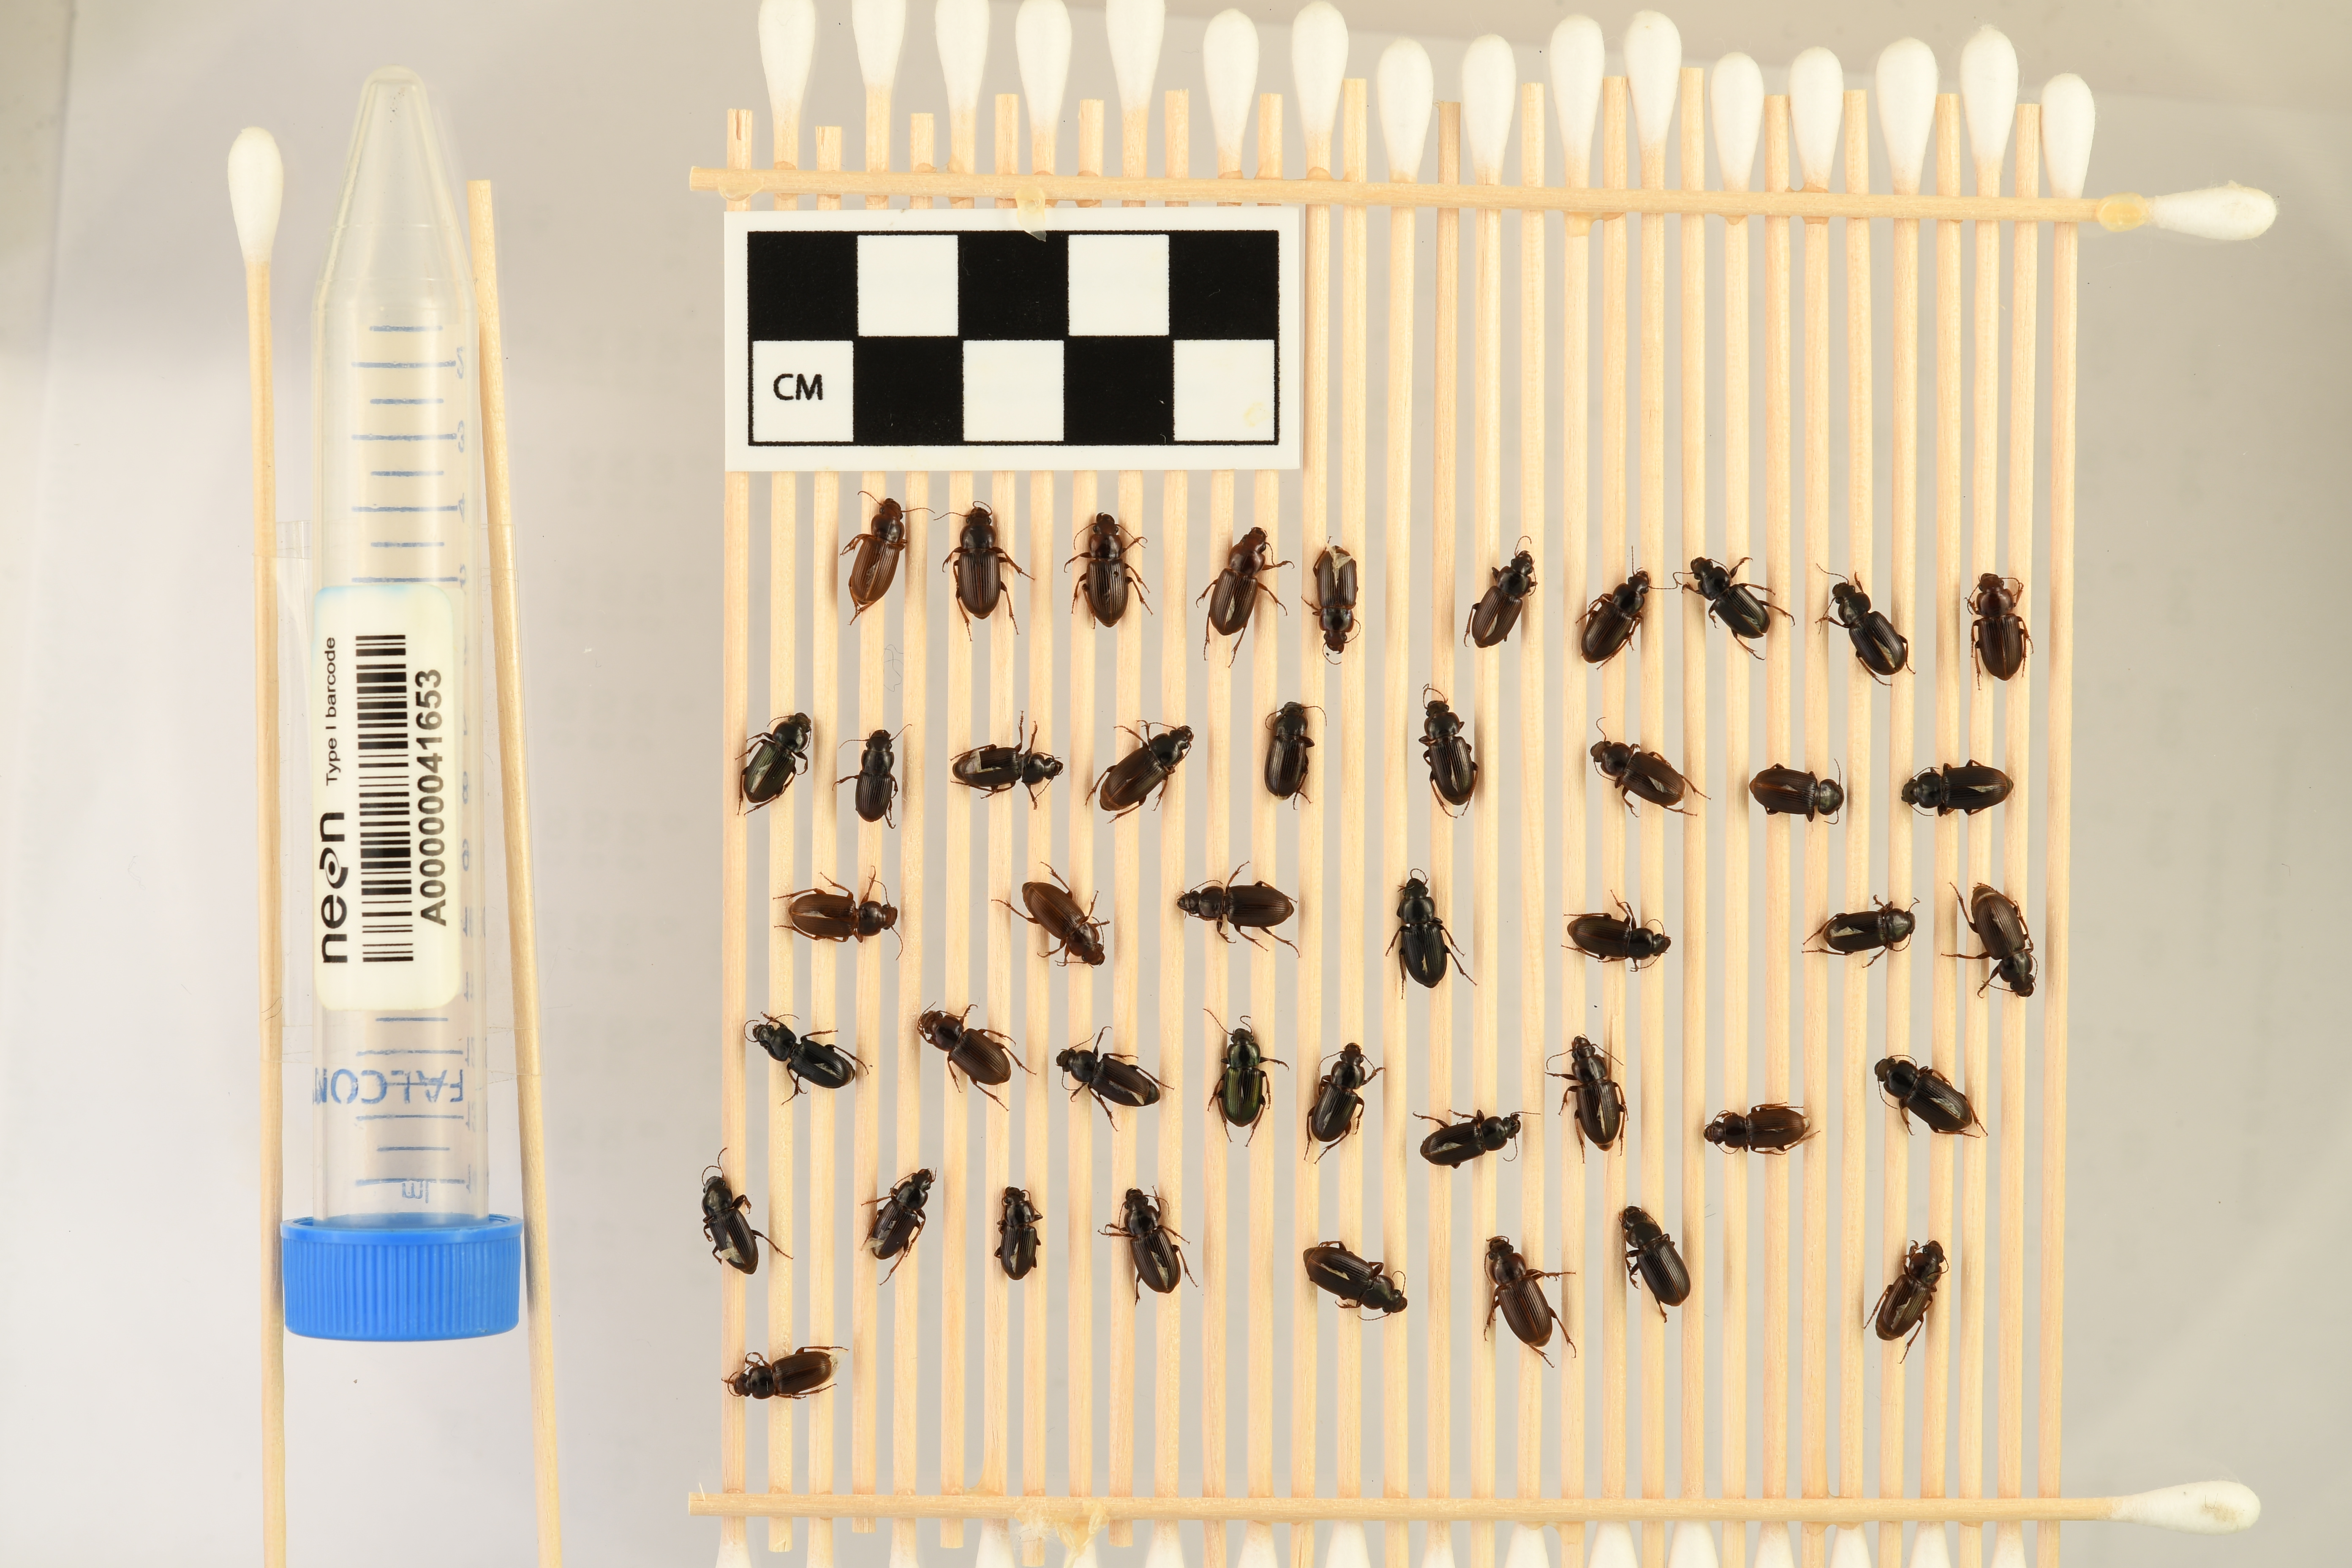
Harpalus amputatus — Konza Prairie Agroecosystem NEON, plot KONA_005. Beetle 1, ElytraLength: 0.622 cm (lying flat: Yes)

Harpalus amputatus — Konza Prairie Agroecosystem NEON, plot KONA_005. Beetle 1, ElytraWidth: 0.3498 cm (lying flat: Yes)

Harpalus amputatus — Konza Prairie Agroecosystem NEON, plot KONA_005. Beetle 2, ElytraLength: 0.6051 cm (lying flat: Yes)

Harpalus amputatus — Konza Prairie Agroecosystem NEON, plot KONA_005. Beetle 2, ElytraWidth: 0.3723 cm (lying flat: Yes)

Harpalus amputatus — Konza Prairie Agroecosystem NEON, plot KONA_005. Beetle 3, ElytraLength: 0.6048 cm (lying flat: Yes)

Harpalus amputatus — Konza Prairie Agroecosystem NEON, plot KONA_005. Beetle 3, ElytraWidth: 0.3607 cm (lying flat: Yes)

Harpalus amputatus — Konza Prairie Agroecosystem NEON, plot KONA_005. Beetle 4, ElytraLength: 0.5921 cm (lying flat: Yes)

Harpalus amputatus — Konza Prairie Agroecosystem NEON, plot KONA_005. Beetle 4, ElytraWidth: 0.3757 cm (lying flat: Yes)

Harpalus amputatus — Konza Prairie Agroecosystem NEON, plot KONA_005. Beetle 5, ElytraLength: 0.5815 cm (lying flat: Yes)

Harpalus amputatus — Konza Prairie Agroecosystem NEON, plot KONA_005. Beetle 5, ElytraWidth: 0.3607 cm (lying flat: Yes)

Harpalus amputatus — Konza Prairie Agroecosystem NEON, plot KONA_005. Beetle 6, ElytraLength: 0.5625 cm (lying flat: Yes)

Harpalus amputatus — Konza Prairie Agroecosystem NEON, plot KONA_005. Beetle 6, ElytraWidth: 0.3649 cm (lying flat: Yes)

Harpalus amputatus — Konza Prairie Agroecosystem NEON, plot KONA_005. Beetle 7, ElytraLength: 0.5612 cm (lying flat: Yes)

Harpalus amputatus — Konza Prairie Agroecosystem NEON, plot KONA_005. Beetle 7, ElytraWidth: 0.3258 cm (lying flat: Yes)

Harpalus amputatus — Konza Prairie Agroecosystem NEON, plot KONA_005. Beetle 8, ElytraLength: 0.5429 cm (lying flat: Yes)

Harpalus amputatus — Konza Prairie Agroecosystem NEON, plot KONA_005. Beetle 8, ElytraWidth: 0.3372 cm (lying flat: Yes)

Harpalus amputatus — Konza Prairie Agroecosystem NEON, plot KONA_005. Beetle 9, ElytraLength: 0.6002 cm (lying flat: Yes)

Harpalus amputatus — Konza Prairie Agroecosystem NEON, plot KONA_005. Beetle 9, ElytraWidth: 0.3677 cm (lying flat: Yes)

Harpalus amputatus — Konza Prairie Agroecosystem NEON, plot KONA_005. Beetle 10, ElytraLength: 0.5971 cm (lying flat: Yes)

Harpalus amputatus — Konza Prairie Agroecosystem NEON, plot KONA_005. Beetle 10, ElytraWidth: 0.3865 cm (lying flat: Yes)

Harpalus amputatus — Konza Prairie Agroecosystem NEON, plot KONA_005. Beetle 11, ElytraLength: 0.5547 cm (lying flat: Yes)

Harpalus amputatus — Konza Prairie Agroecosystem NEON, plot KONA_005. Beetle 11, ElytraWidth: 0.3582 cm (lying flat: Yes)

Harpalus amputatus — Konza Prairie Agroecosystem NEON, plot KONA_005. Beetle 12, ElytraLength: 0.4703 cm (lying flat: Yes)

Harpalus amputatus — Konza Prairie Agroecosystem NEON, plot KONA_005. Beetle 12, ElytraWidth: 0.3307 cm (lying flat: Yes)

Harpalus amputatus — Konza Prairie Agroecosystem NEON, plot KONA_005. Beetle 13, ElytraLength: 0.564 cm (lying flat: Yes)

Harpalus amputatus — Konza Prairie Agroecosystem NEON, plot KONA_005. Beetle 13, ElytraWidth: 0.3174 cm (lying flat: Yes)

Harpalus amputatus — Konza Prairie Agroecosystem NEON, plot KONA_005. Beetle 14, ElytraLength: 0.5929 cm (lying flat: Yes)

Harpalus amputatus — Konza Prairie Agroecosystem NEON, plot KONA_005. Beetle 14, ElytraWidth: 0.3621 cm (lying flat: Yes)

Harpalus amputatus — Konza Prairie Agroecosystem NEON, plot KONA_005. Beetle 15, ElytraLength: 0.5679 cm (lying flat: Yes)

Harpalus amputatus — Konza Prairie Agroecosystem NEON, plot KONA_005. Beetle 15, ElytraWidth: 0.3289 cm (lying flat: Yes)

Harpalus amputatus — Konza Prairie Agroecosystem NEON, plot KONA_005. Beetle 16, ElytraLength: 0.6038 cm (lying flat: Yes)

Harpalus amputatus — Konza Prairie Agroecosystem NEON, plot KONA_005. Beetle 16, ElytraWidth: 0.3723 cm (lying flat: Yes)

Harpalus amputatus — Konza Prairie Agroecosystem NEON, plot KONA_005. Beetle 17, ElytraLength: 0.6144 cm (lying flat: Yes)

Harpalus amputatus — Konza Prairie Agroecosystem NEON, plot KONA_005. Beetle 17, ElytraWidth: 0.3536 cm (lying flat: Yes)

Harpalus amputatus — Konza Prairie Agroecosystem NEON, plot KONA_005. Beetle 18, ElytraLength: 0.6251 cm (lying flat: Yes)

Harpalus amputatus — Konza Prairie Agroecosystem NEON, plot KONA_005. Beetle 18, ElytraWidth: 0.3635 cm (lying flat: Yes)

Harpalus amputatus — Konza Prairie Agroecosystem NEON, plot KONA_005. Beetle 19, ElytraLength: 0.6167 cm (lying flat: Yes)

Harpalus amputatus — Konza Prairie Agroecosystem NEON, plot KONA_005. Beetle 19, ElytraWidth: 0.3723 cm (lying flat: Yes)

Harpalus amputatus — Konza Prairie Agroecosystem NEON, plot KONA_005. Beetle 20, ElytraLength: 0.5843 cm (lying flat: Yes)

Harpalus amputatus — Konza Prairie Agroecosystem NEON, plot KONA_005. Beetle 20, ElytraWidth: 0.3496 cm (lying flat: Yes)

Harpalus amputatus — Konza Prairie Agroecosystem NEON, plot KONA_005. Beetle 21, ElytraLength: 0.5758 cm (lying flat: Yes)

Harpalus amputatus — Konza Prairie Agroecosystem NEON, plot KONA_005. Beetle 21, ElytraWidth: 0.3453 cm (lying flat: Yes)

Harpalus amputatus — Konza Prairie Agroecosystem NEON, plot KONA_005. Beetle 22, ElytraLength: 0.6057 cm (lying flat: Yes)

Harpalus amputatus — Konza Prairie Agroecosystem NEON, plot KONA_005. Beetle 22, ElytraWidth: 0.3607 cm (lying flat: Yes)

Harpalus amputatus — Konza Prairie Agroecosystem NEON, plot KONA_005. Beetle 23, ElytraLength: 0.5701 cm (lying flat: Yes)

Harpalus amputatus — Konza Prairie Agroecosystem NEON, plot KONA_005. Beetle 23, ElytraWidth: 0.3672 cm (lying flat: Yes)

Harpalus amputatus — Konza Prairie Agroecosystem NEON, plot KONA_005. Beetle 24, ElytraLength: 0.5474 cm (lying flat: Yes)

Harpalus amputatus — Konza Prairie Agroecosystem NEON, plot KONA_005. Beetle 24, ElytraWidth: 0.3174 cm (lying flat: Yes)

Harpalus amputatus — Konza Prairie Agroecosystem NEON, plot KONA_005. Beetle 25, ElytraLength: 0.5756 cm (lying flat: Yes)

Harpalus amputatus — Konza Prairie Agroecosystem NEON, plot KONA_005. Beetle 25, ElytraWidth: 0.3307 cm (lying flat: Yes)

Harpalus amputatus — Konza Prairie Agroecosystem NEON, plot KONA_005. Beetle 26, ElytraLength: 0.5986 cm (lying flat: Yes)

Harpalus amputatus — Konza Prairie Agroecosystem NEON, plot KONA_005. Beetle 26, ElytraWidth: 0.3348 cm (lying flat: Yes)

Harpalus amputatus — Konza Prairie Agroecosystem NEON, plot KONA_005. Beetle 27, ElytraLength: 0.5773 cm (lying flat: Yes)

Harpalus amputatus — Konza Prairie Agroecosystem NEON, plot KONA_005. Beetle 27, ElytraWidth: 0.3231 cm (lying flat: Yes)

Harpalus amputatus — Konza Prairie Agroecosystem NEON, plot KONA_005. Beetle 28, ElytraLength: 0.5907 cm (lying flat: Yes)

Harpalus amputatus — Konza Prairie Agroecosystem NEON, plot KONA_005. Beetle 28, ElytraWidth: 0.3744 cm (lying flat: Yes)

Harpalus amputatus — Konza Prairie Agroecosystem NEON, plot KONA_005. Beetle 29, ElytraLength: 0.5564 cm (lying flat: Yes)

Harpalus amputatus — Konza Prairie Agroecosystem NEON, plot KONA_005. Beetle 29, ElytraWidth: 0.333 cm (lying flat: Yes)

Harpalus amputatus — Konza Prairie Agroecosystem NEON, plot KONA_005. Beetle 30, ElytraLength: 0.5592 cm (lying flat: Yes)

Harpalus amputatus — Konza Prairie Agroecosystem NEON, plot KONA_005. Beetle 30, ElytraWidth: 0.3496 cm (lying flat: Yes)

Harpalus amputatus — Konza Prairie Agroecosystem NEON, plot KONA_005. Beetle 31, ElytraLength: 0.5304 cm (lying flat: Yes)

Harpalus amputatus — Konza Prairie Agroecosystem NEON, plot KONA_005. Beetle 31, ElytraWidth: 0.338 cm (lying flat: Yes)

Harpalus amputatus — Konza Prairie Agroecosystem NEON, plot KONA_005. Beetle 32, ElytraLength: 0.5782 cm (lying flat: Yes)

Harpalus amputatus — Konza Prairie Agroecosystem NEON, plot KONA_005. Beetle 32, ElytraWidth: 0.3274 cm (lying flat: Yes)